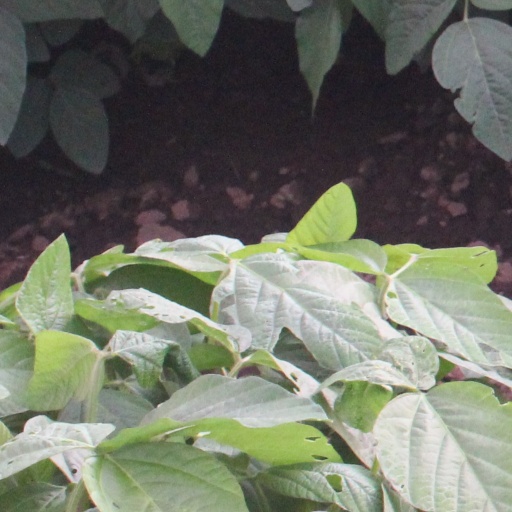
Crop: soybean